Toujiacuo railway station

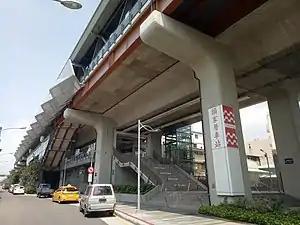

Toujiacuo is a railway station on the TRA Taichung line located in Tanzi District, Taichung, Taiwan. It opened on 28 October 2018.